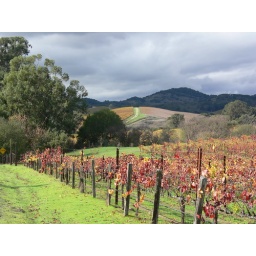
Across the street from my aunt Nancy's house in Napa. Beautiful fall/winter colors.